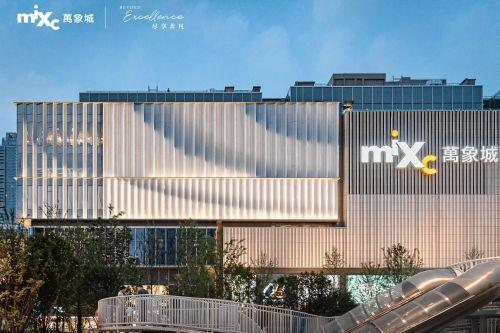
地标名称：武汉武昌万象城
所在城市：武汉市·武昌区